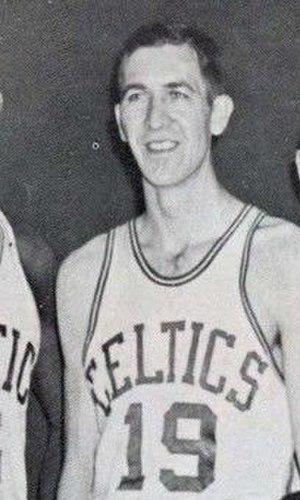
Arnold D. « Arnie » Risen est un joueur américain de basket-ball. Issu de l'université d'État de l'Ohio, il évoluait au poste de pivot. Il mena l'équipe des Buckeyes à deux participations au Final Four.